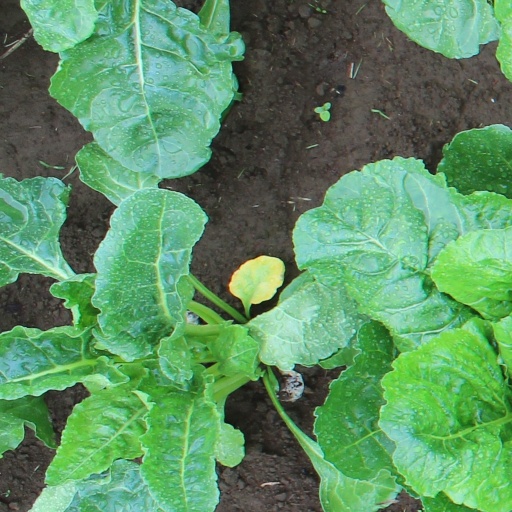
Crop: sugar beet